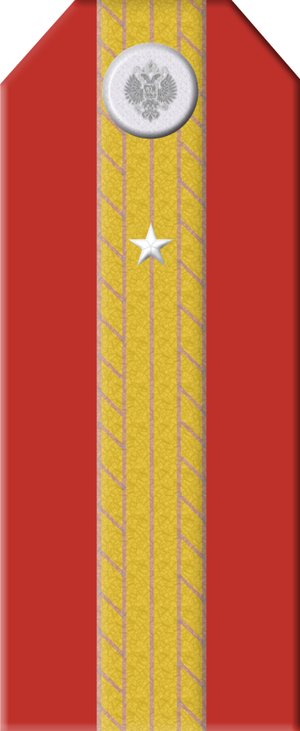
L’armée impériale russe est le nom donné aux forces militaires de l’Empire russe avant 1917 et la révolution d'Octobre. C’est elle qui vainquit entre autres les forces de Napoléon de 1812 à 1814 et qui mena de nombreuses guerres contre les Ottomans de 1676 à 1917. Elle était dirigée par les empereurs.